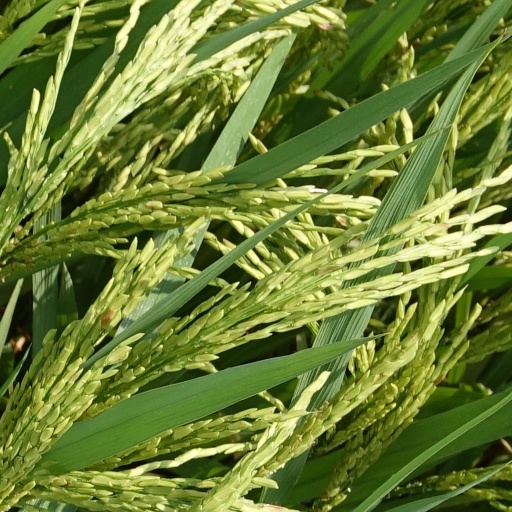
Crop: rice